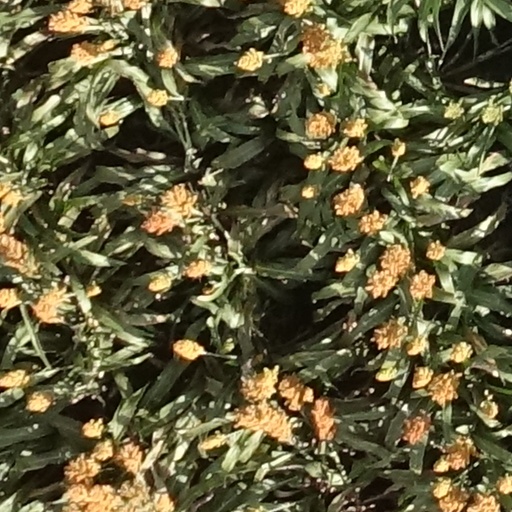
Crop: sorghum